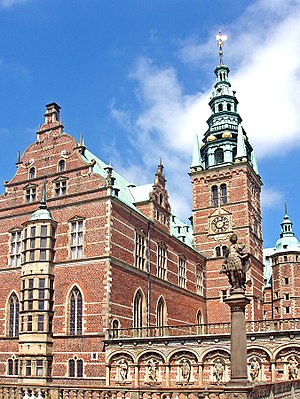
Frederiksborg Slotskirke
Kirkefløjen fra 1606
Kirkefløjen fra 1606 på Frederiksborg Slot, Hillerød, Denmark. photo by: Nico-dk/Nils Jepsen
Frederiksborg Slotskirke er en kirke beliggende i vestfløjen af Frederiksborg Slot i Hillerød.